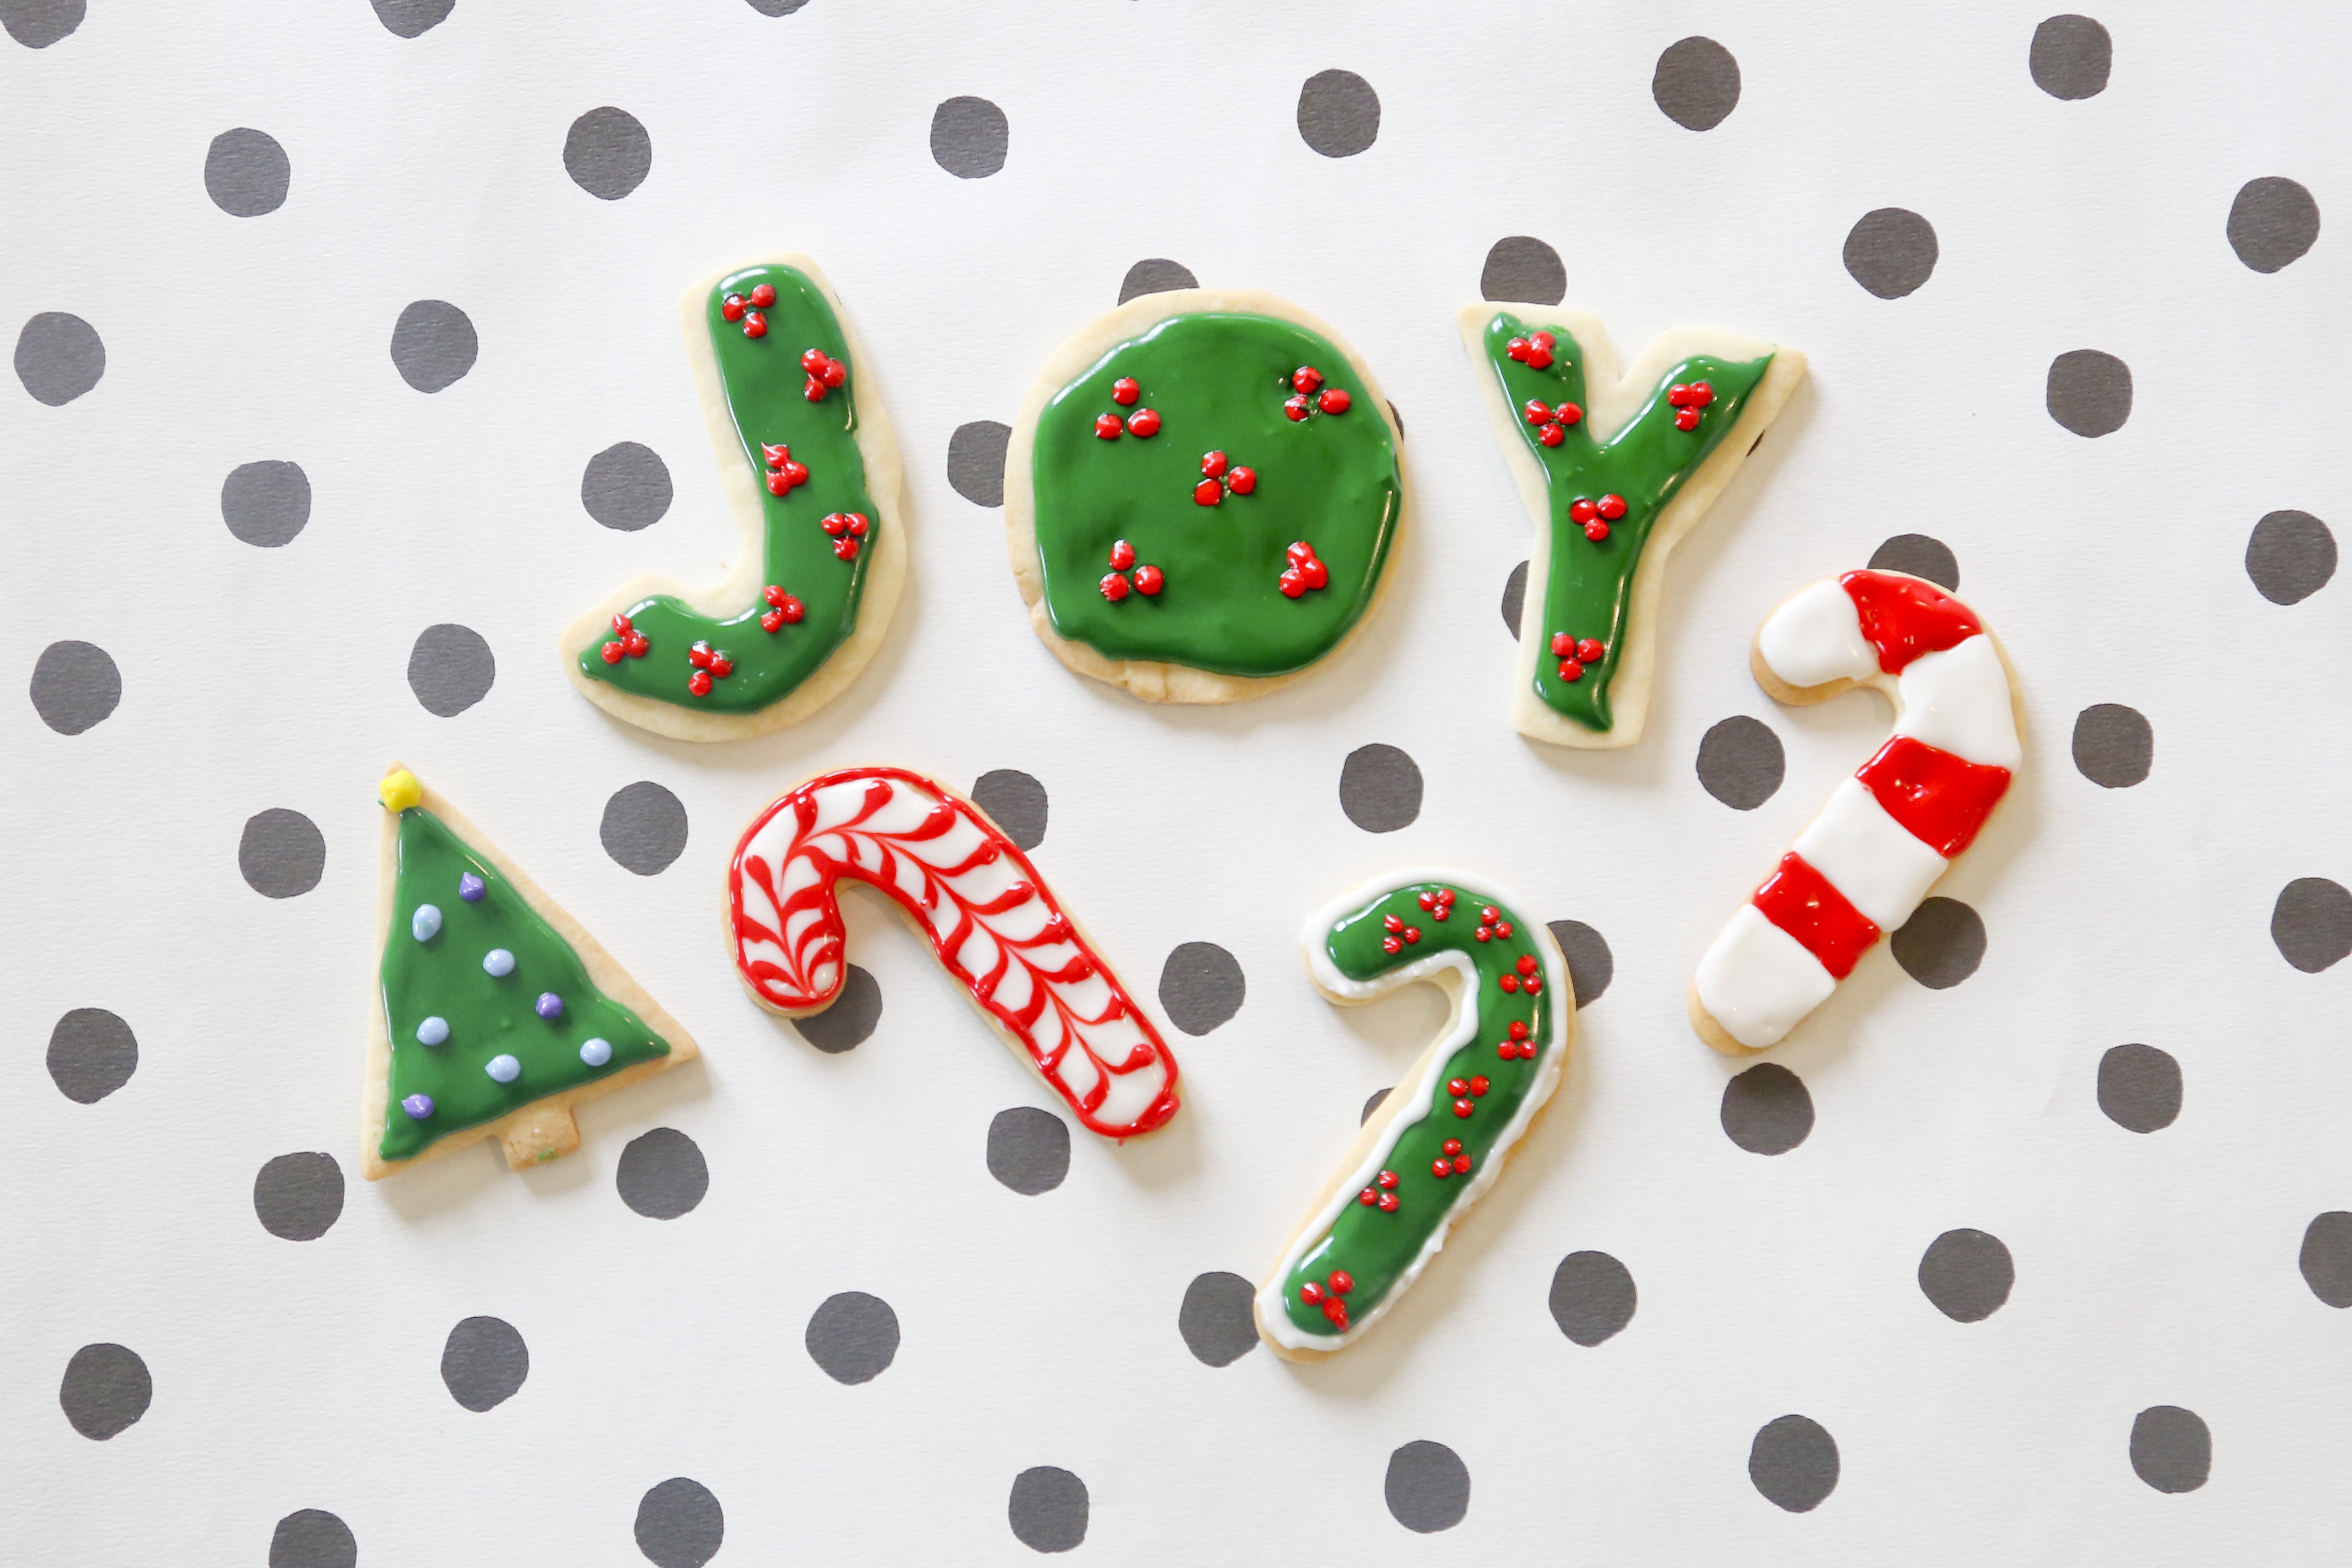
number, heart, pattern, food, green, produce, dessert, christmas cookies, font, cookies, icing, joy, sugar cookies